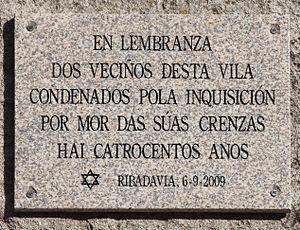
Plaque commémorative, de 2009, de la ville de Ribadavia en hommage à ses citoyens condamnés par l'Inquisition il y ""400 années à cause de leur croyance"". Galego: Placa. Inquisición española. Ribadavia, Galiza. ""En lembranza dos veciños desta vila condenados pola Inquisición por mor das súas crenzas hai catrocentos anos."""
L'Inquisition espagnole ou tribunal du Saint-Office de l'Inquisition est une juridiction ecclésiastique instaurée en Espagne en 1478, peu avant la fin de la Reconquista, par une bulle de Sixte IV à la demande des Rois catholiques.
Isabelle Iʳᵉ de Castille dite Isabelle la Catholique, née le 22 avril 1451 à Madrigal de las Altas Torres et morte le 26 novembre 1504 à Medina del Campo, est, de son propre chef, reine de Castille et León de 1474 à 1504, reine d'Aragon, de Majorque, de Valence, de Sardaigne, de Sicile et de Naples.